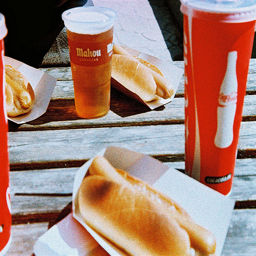
Three hotdogs on a picnic table with soft drinks.
A table with several hot dogs and beer.
Hot dogs in buns sit on a table along with beverages.
A wooden table topped with hot dogs in buns.
THERE ARE HOT DOGS AND DRINKS ON THE TABLE